Mustafa Busuladžić

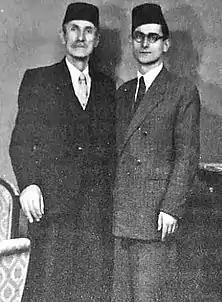
Mustafa Busuladzic with his father Smail Busuladzic.

Busuladžić was born on 1 April 1914 in the village Gorica near Trebinje, son of Smail Busuladžić, a shopkeeper, and Emina. His siblings were brothers Murat (born 1912), Mahmut (born 1919) and Asim (born 1926, killed during World War II in June 1945), and sisters Dika (born 1916) and Remza (born 1929).